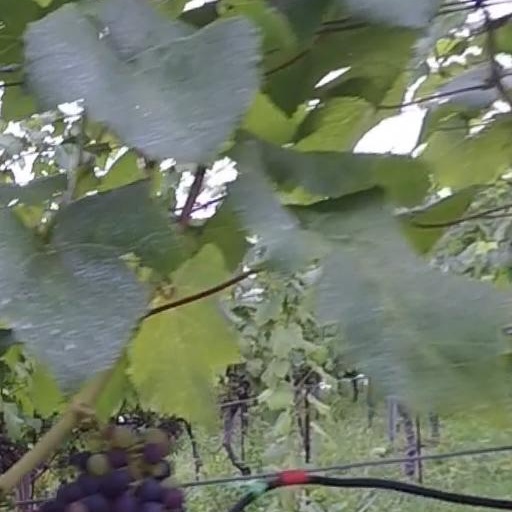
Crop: grape